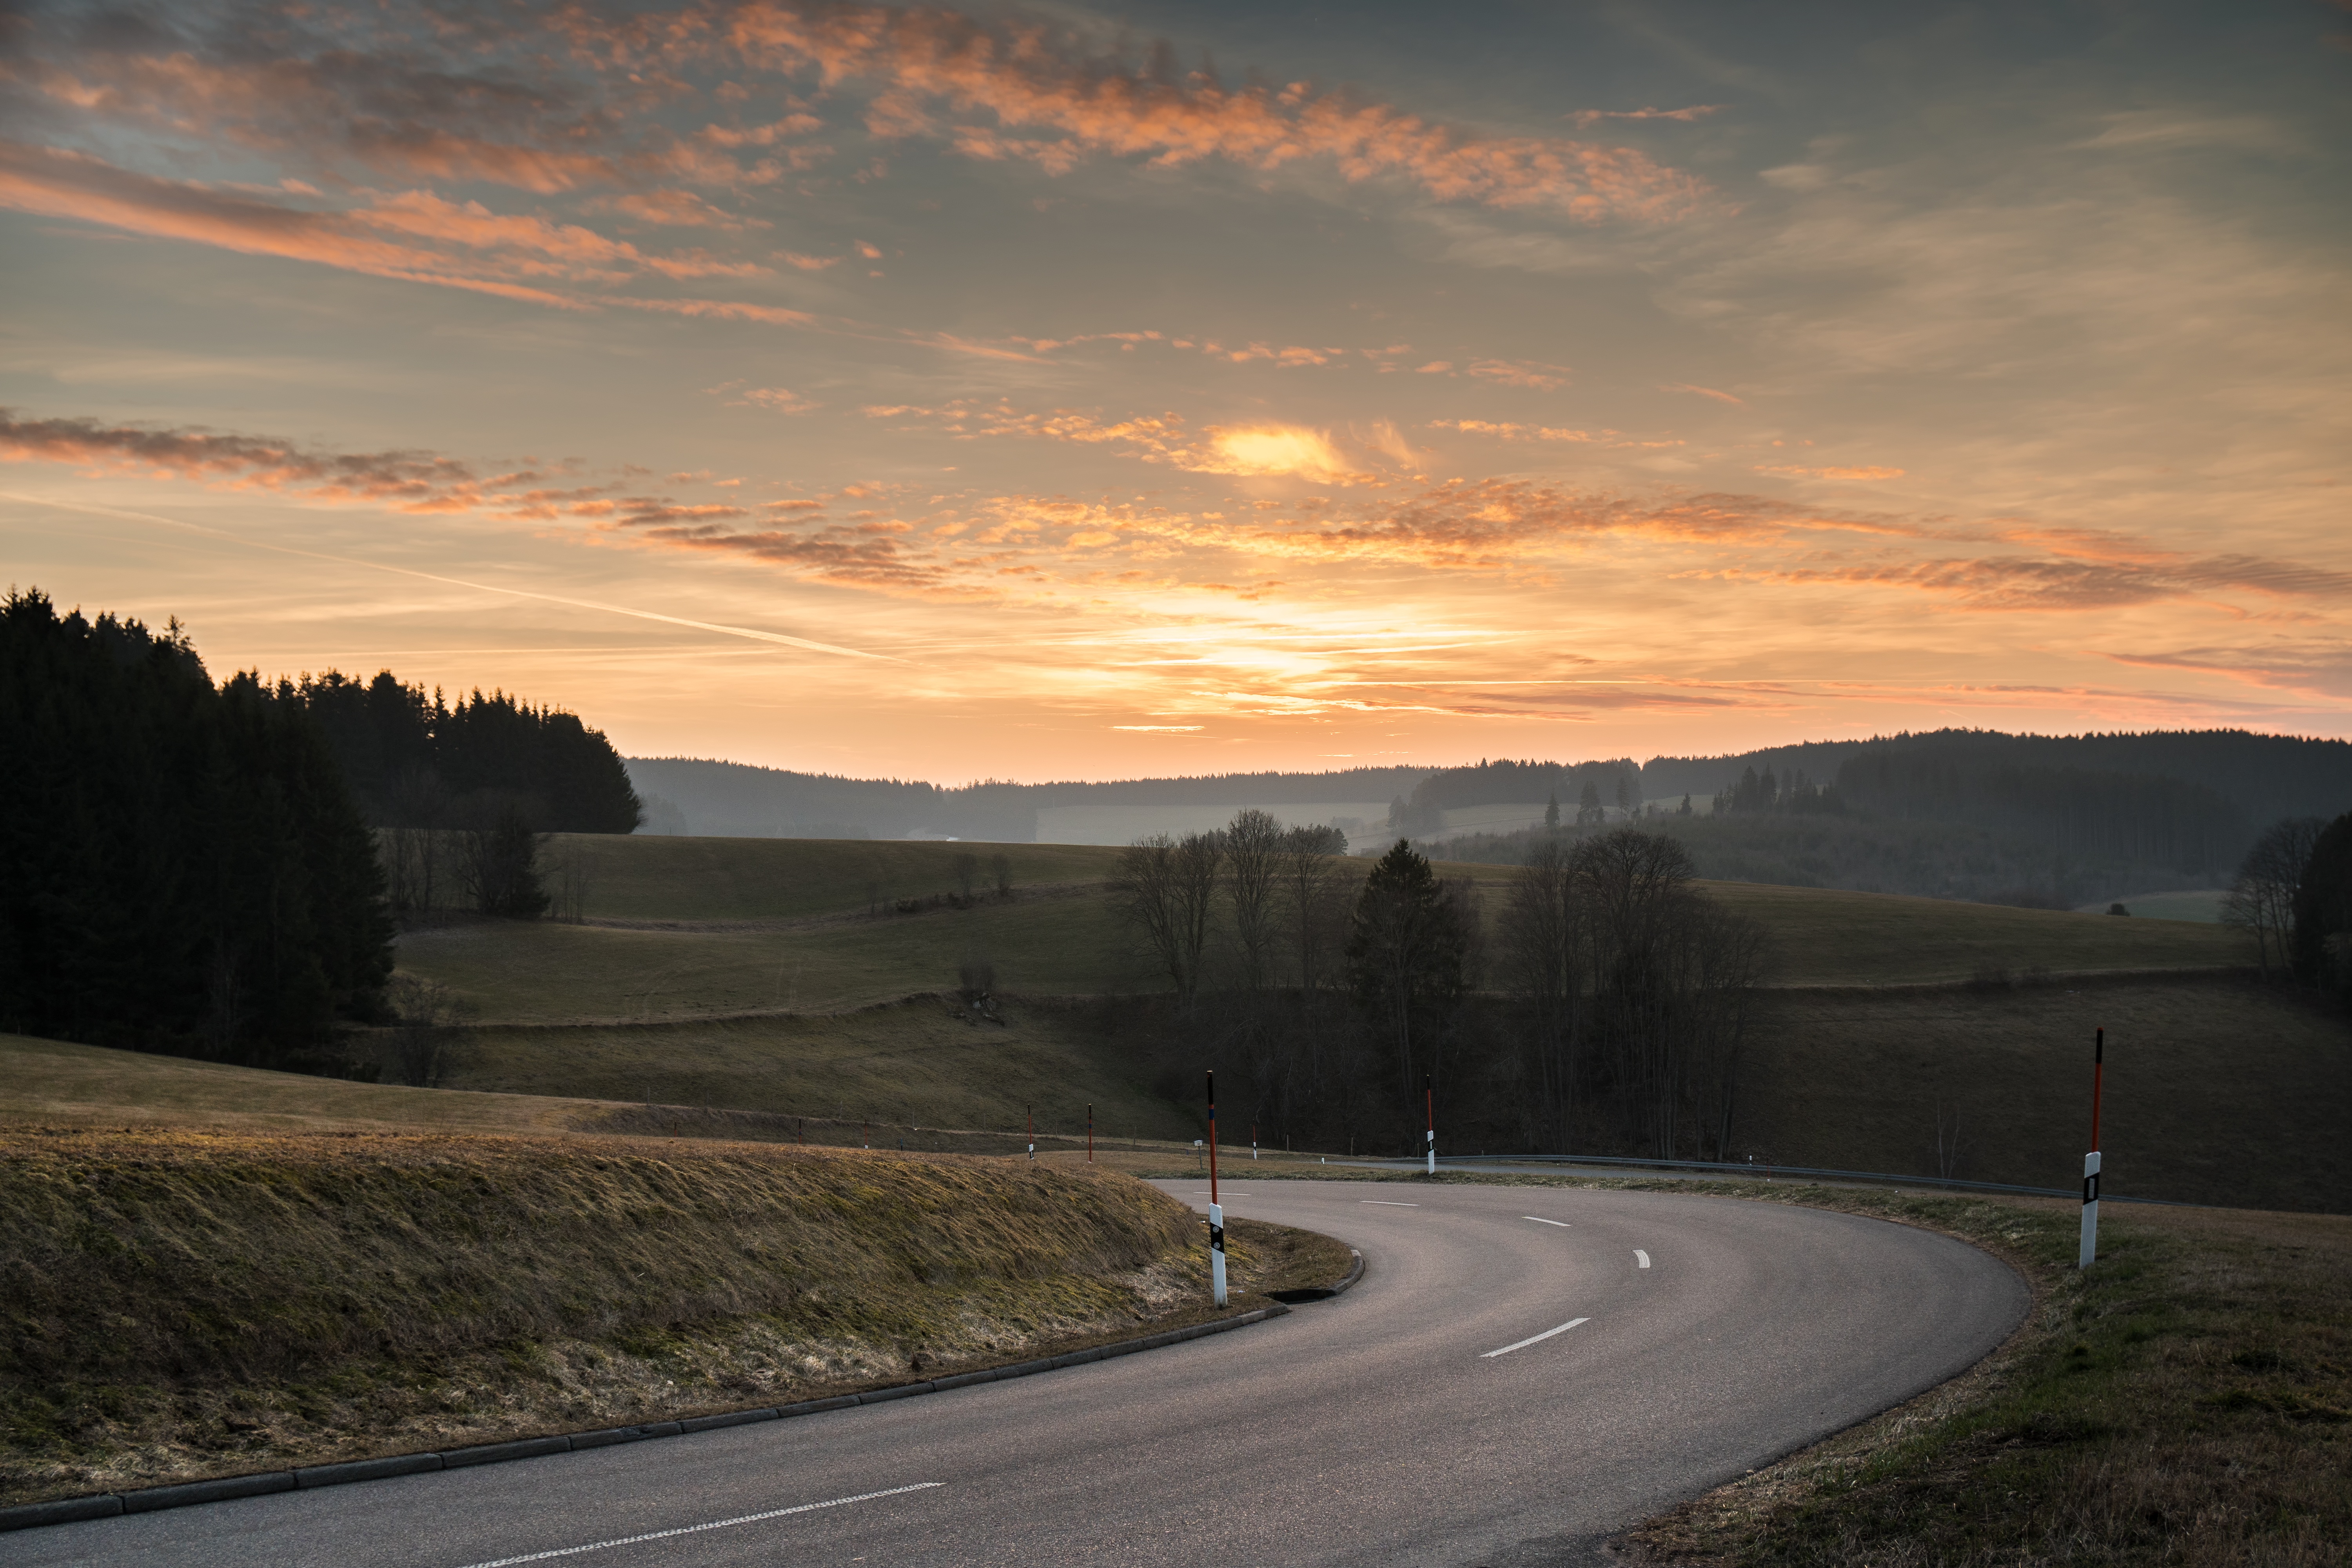
landscape, forest, horizon, mountain, cloud, sky, sunrise, sunset, road, traffic, sunlight, morning, hill, highway, dawn, dusk, evening, spring, golden, scenic, road trip, mountains, infrastructure, away, abendstimmung, seefeld, black forest, rural area, atmospheric phenomenon